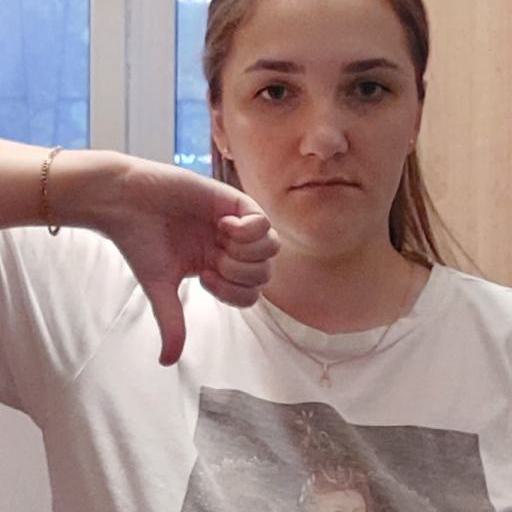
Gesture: dislike